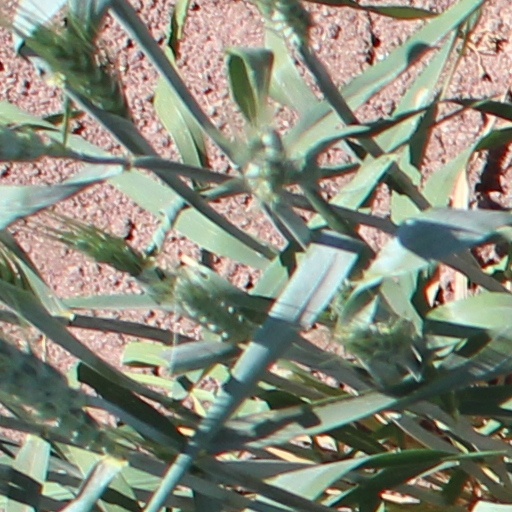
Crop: wheat